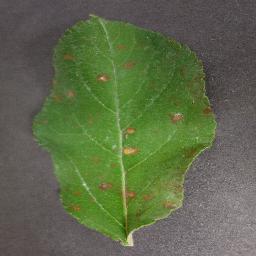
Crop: apple
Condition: cedar_rust